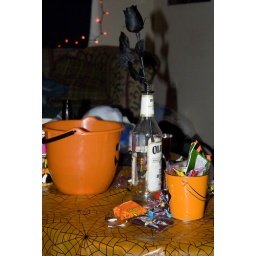
rose in a liquor bottle